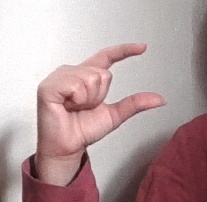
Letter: dal